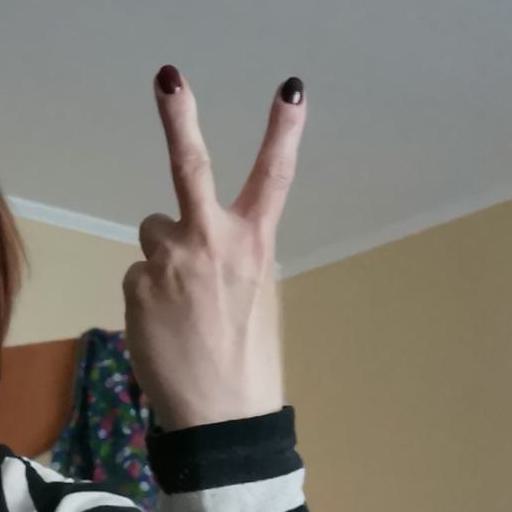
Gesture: peace_inverted